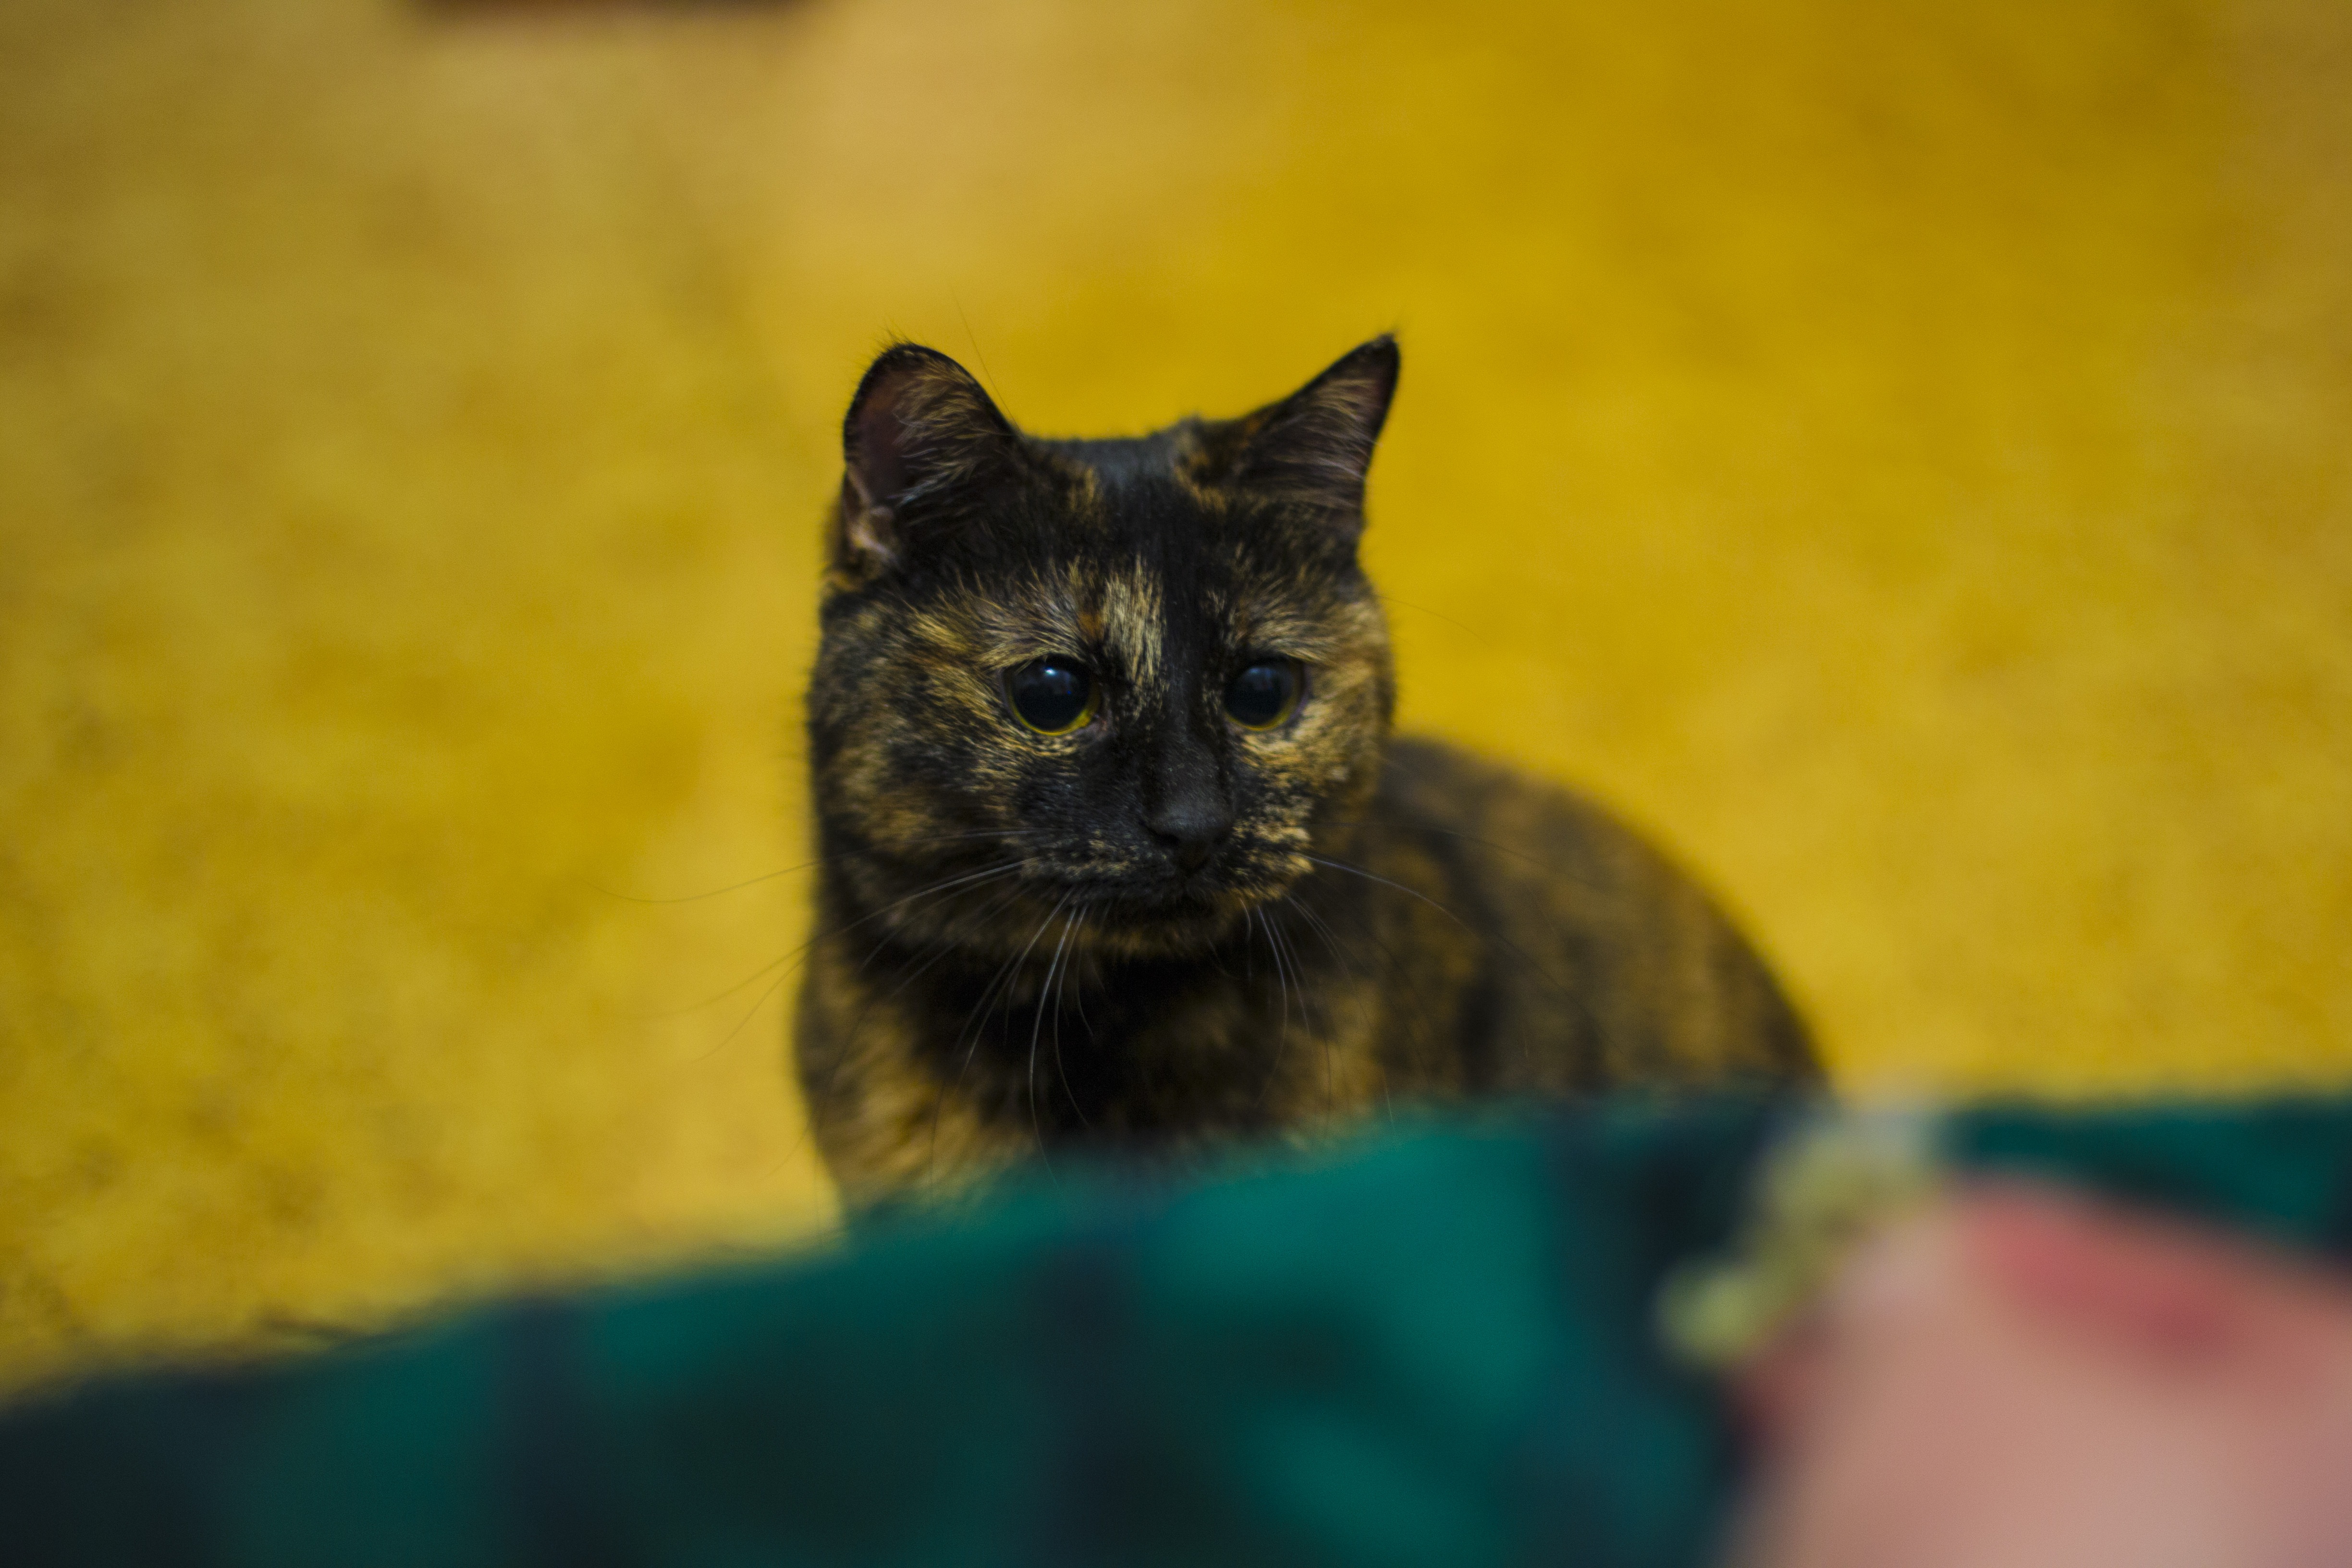
animal, pet, kitten, cat, mammal, black cat, closeup, whiskers, snout, vertebrate, cat eyes, cat's eye, bobtail, cat person, small to medium sized cats, cat like mammal